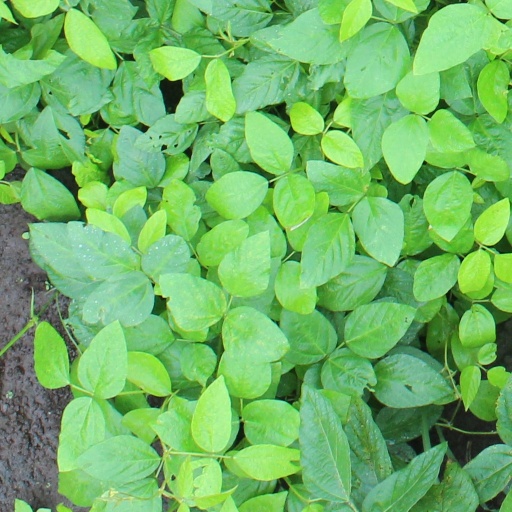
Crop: soybean